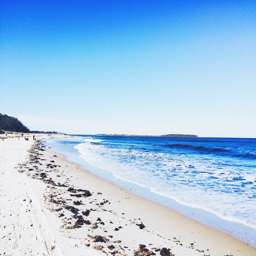
when going to the beach , what do you look for ?